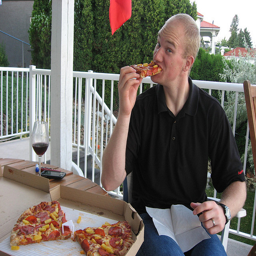
A man sits outside and eats a slice of pizza containing multiple toppings
A man sits eating a slice of pepperoni and pineapple pizza.
A man sitting at a table with a pizza and a slice in his mouth.
A man sitting at a table outside eating pizza
A man is sitting at a table outside eating pizza and with a wine glass.